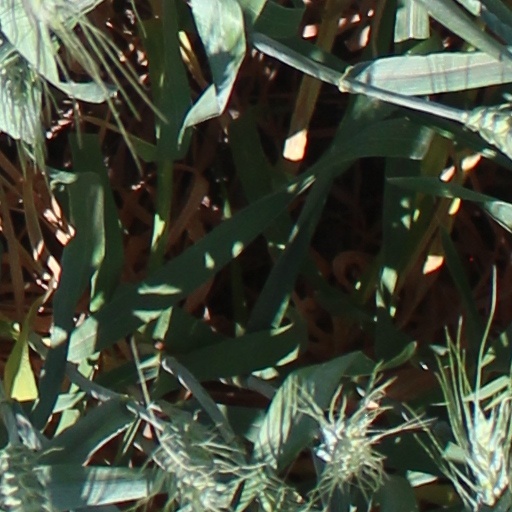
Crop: wheat